Synchronization gear

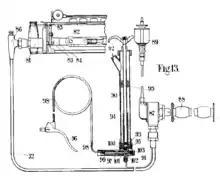
U.S. Patent office drawing for C.C. Synchronization gear. The pump-like component was the oil reservoir, and was situated in the cockpit. Lifting its handle ensured there was adequate hydraulic pressure to operate the gear

Lieutenant Victor Dibovski, an officer of the Imperial Russian Navy, while serving as a member of a mission to England to observe and report on British aircraft production methods, suggested a synchronization gear of his own design. According to Russian sources, this gear had already been tested in Russia, with mixed results, although it is possible that the earlier Dibovski gear was actually a deflector system rather than a true synchronizer. In any case, Warrant Officer F. W. Scarff worked with Dibovski to develop and realize the gear, which worked on the familiar cam and rider principle, the connection to the gun being by the usual push rod and a rather complicated series of levers. It was geared in order to slow the rate that firing impulses were delivered to the gun (and hence improve reliability, although not the rate of fire). The gear was ordered for the RNAS and followed the Vickers-Challenger gear into production by a matter of weeks. It was more adaptable to rotary engines than the Vickers-Challenger, but apart from early Sopwith 1½ Strutters built to RNAS orders in 1916, and possibly some early Sopwith Pups, no actual applications seem to have been recorded.